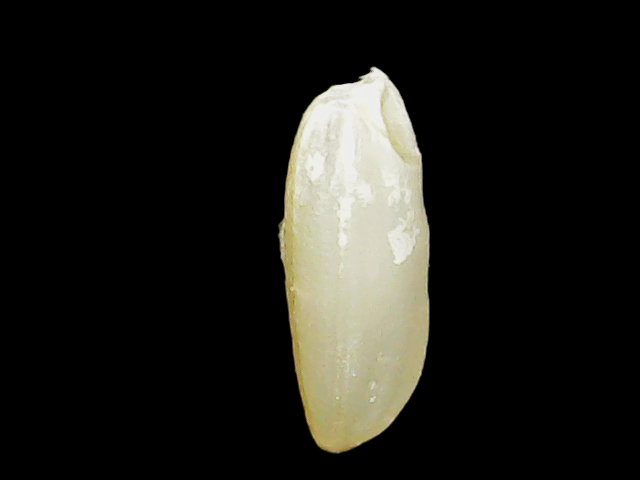
Rice variety: Binadhan12